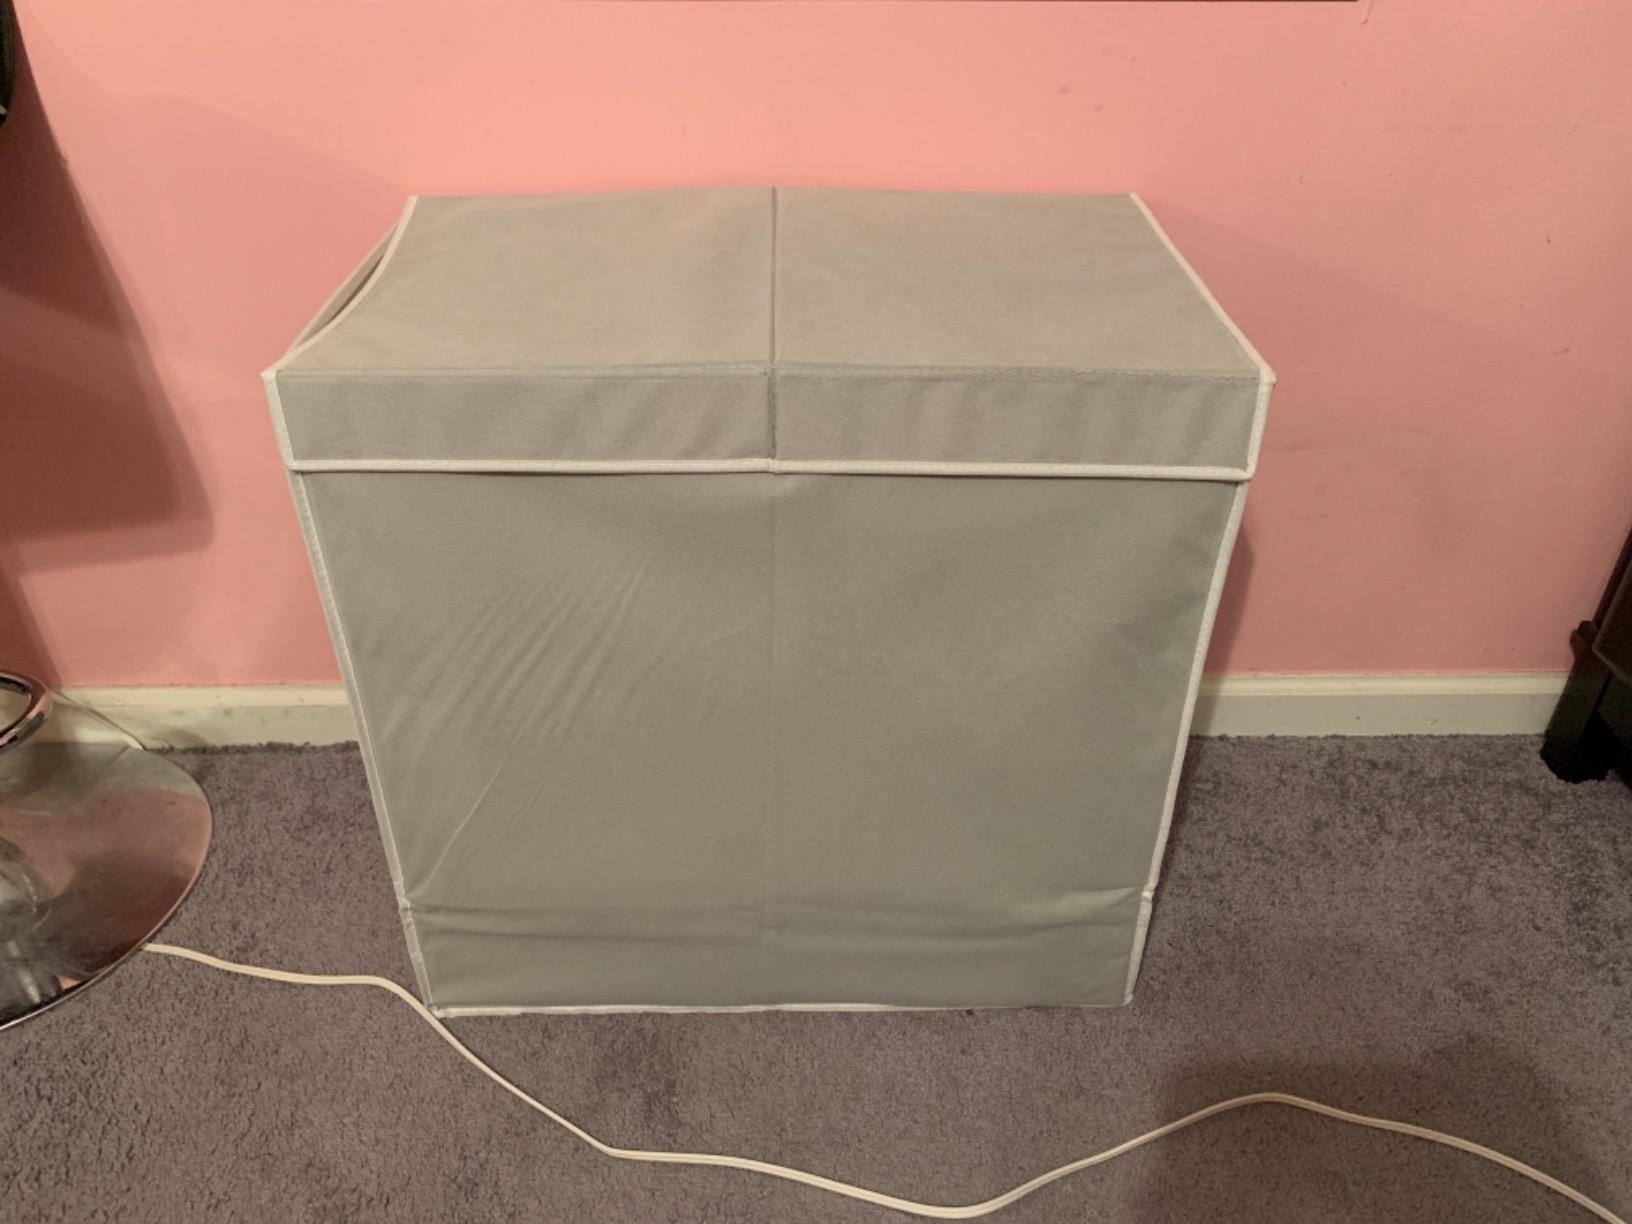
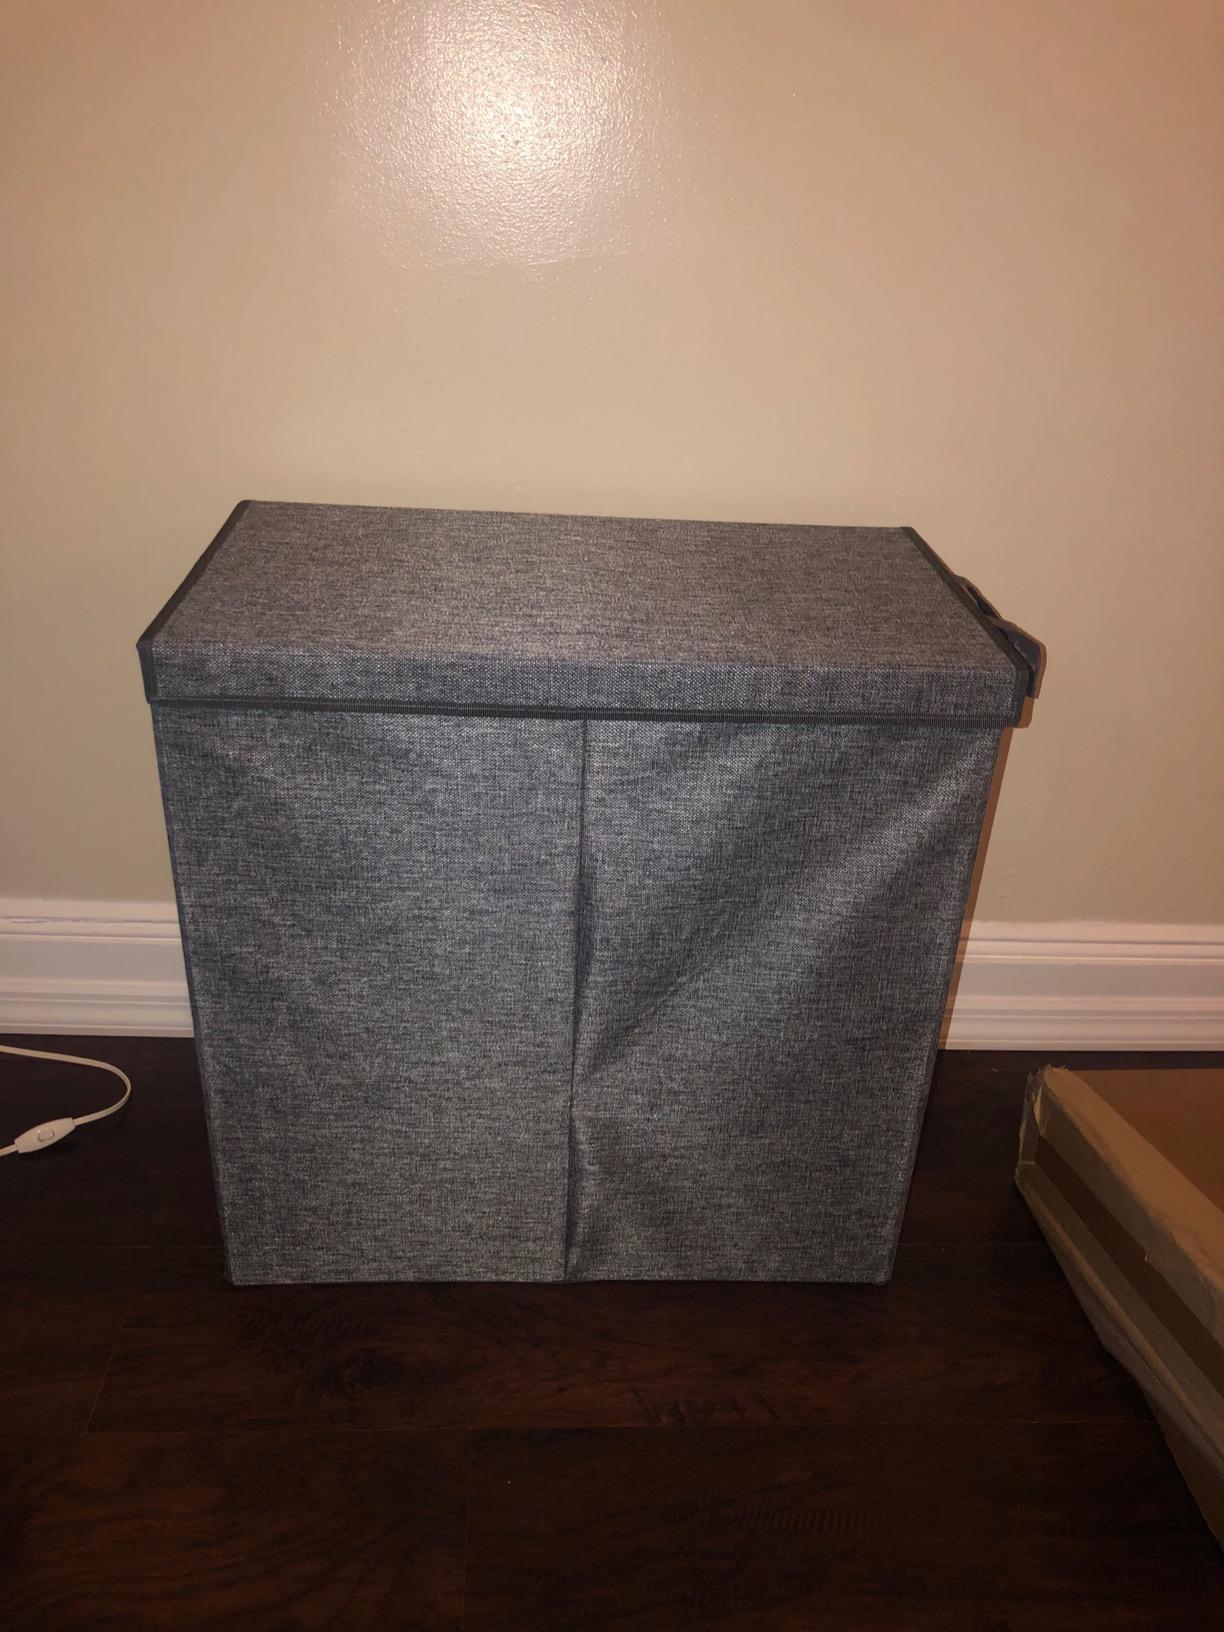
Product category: items_hamper
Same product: no